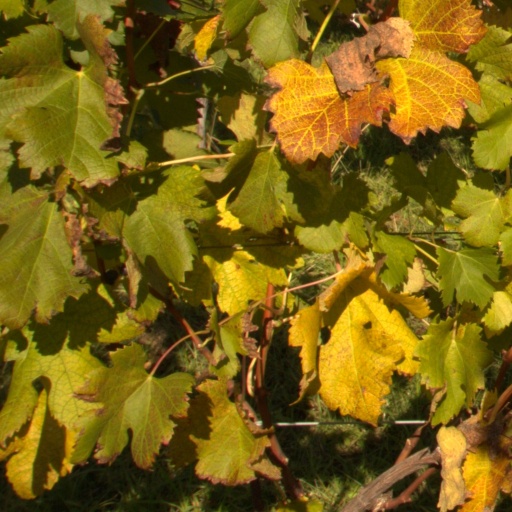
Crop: grape